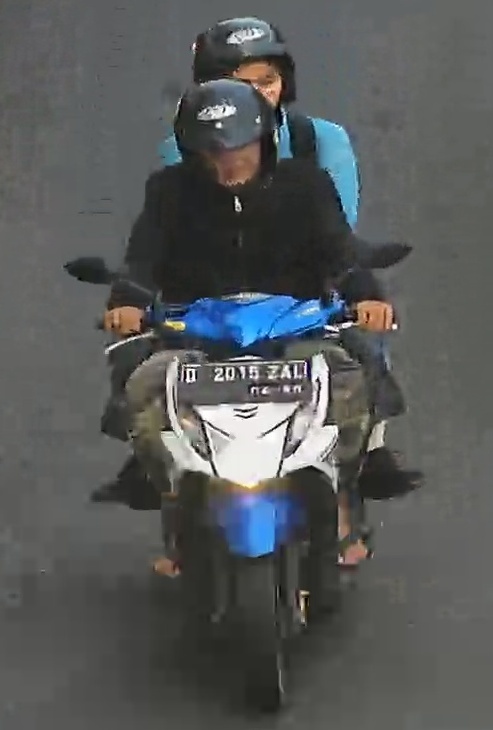
person-with-helmet: 2
person-without-helmet: 0